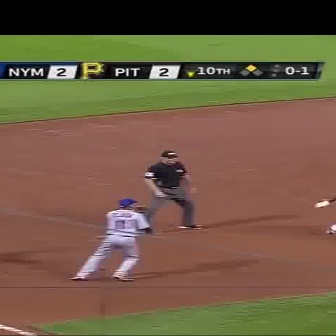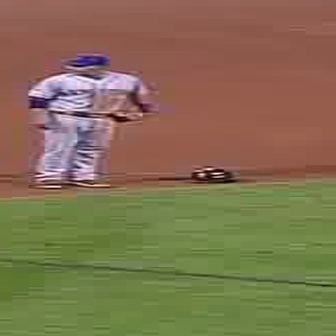
  Please identify the target specified by the bounding box [67,199,149,280] in the first image and locate it in the second image. Return the coordinates in [x_min,y_min,x_max,y_max] format.
Answer: [26,55,158,186]